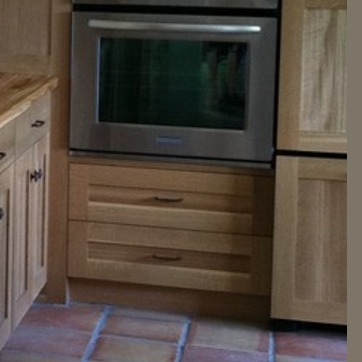
Material: wood